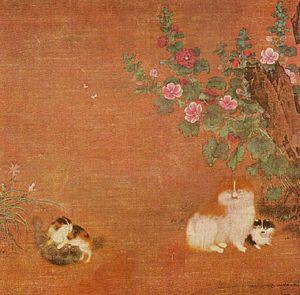
Une chatte et ses petits attribué au peintre chinois Mao Yi du XIIe siècle. Feuille d'album
Mao Yi ou Mao I est un peintre chinois du XIIᵉ siècle, originaire de la province du Jiangsu. Ses dates de naissance et de décès ne sont pas connues mais on sait qu'il est actif dans la seconde moitié du XIIᵉ siècle.